MV Artania

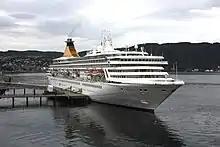
"Artemis" at Trondheim in August 2009

She was transferred to the P&O fleet in April 2005 and renamed "Artemis" by Prunella Scales. "Artemis" was the smallest and oldest ship in the P&O cruises fleet. P&O and Princess Cruises are under the same parent company P&O Princess since 2000 and were acquired by Carnival Corporation & plc in 2003.